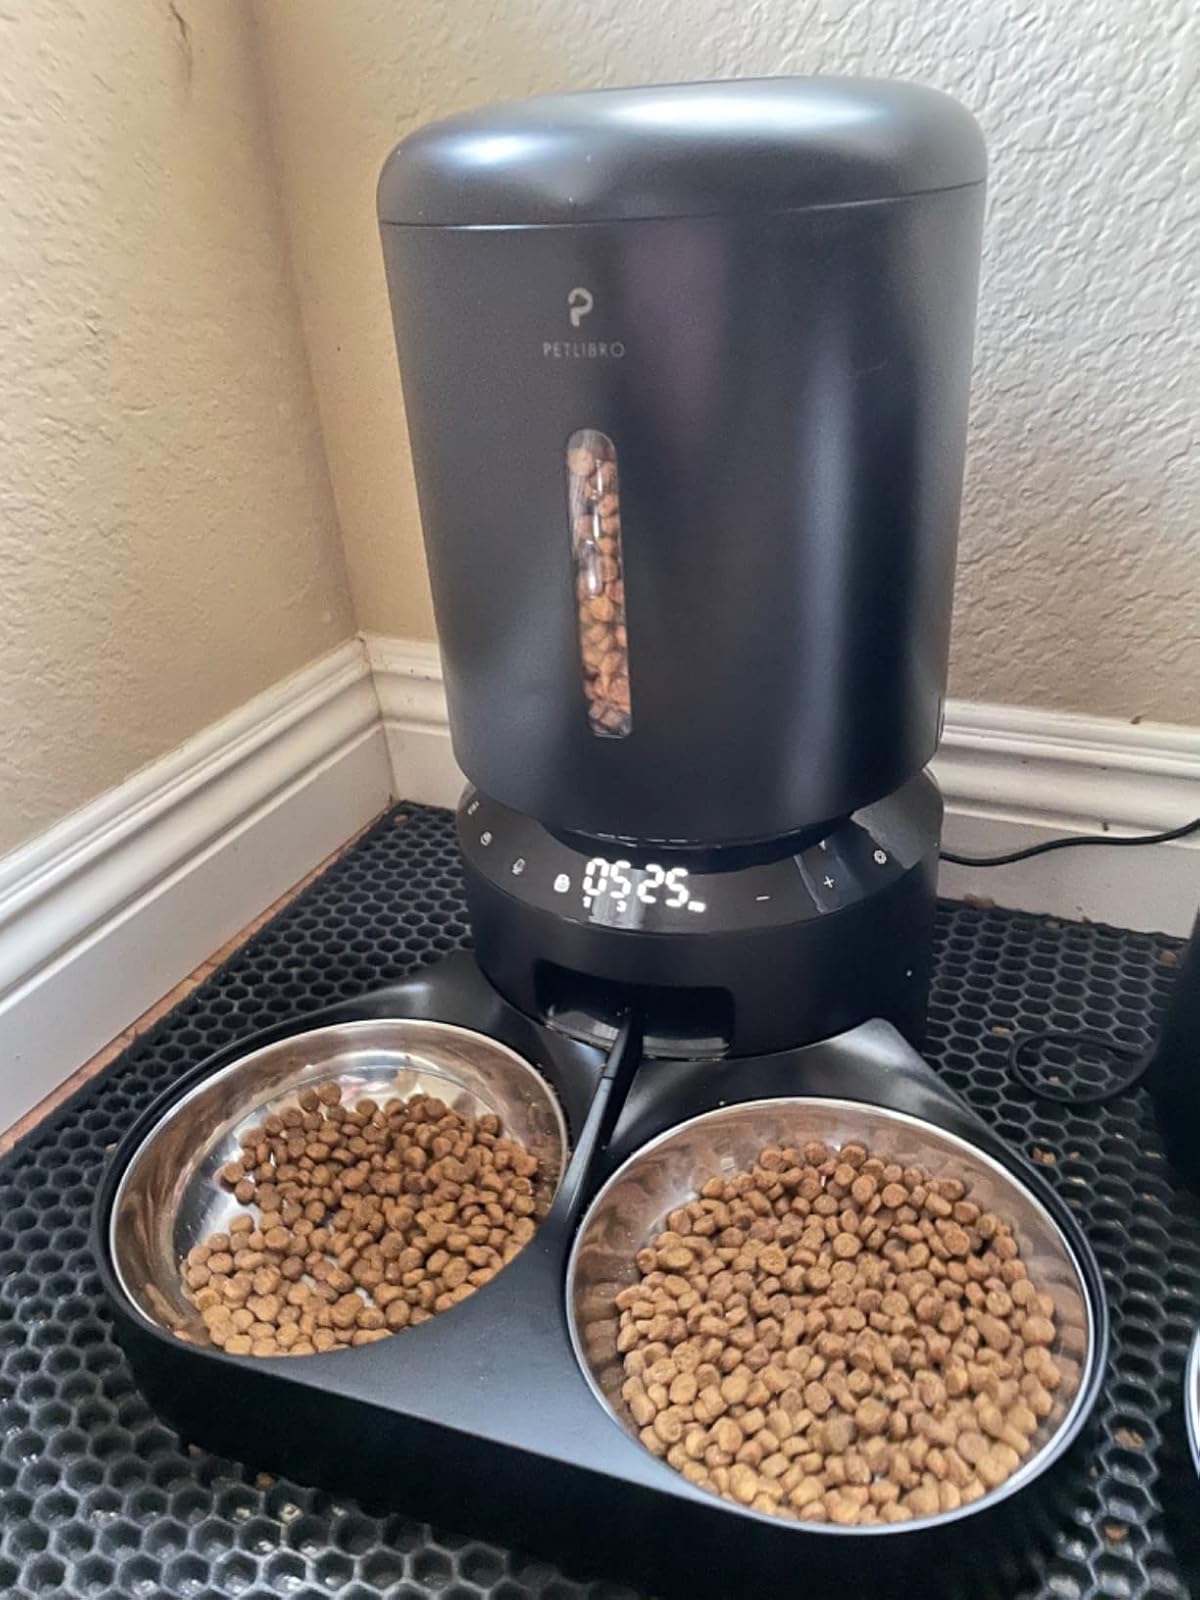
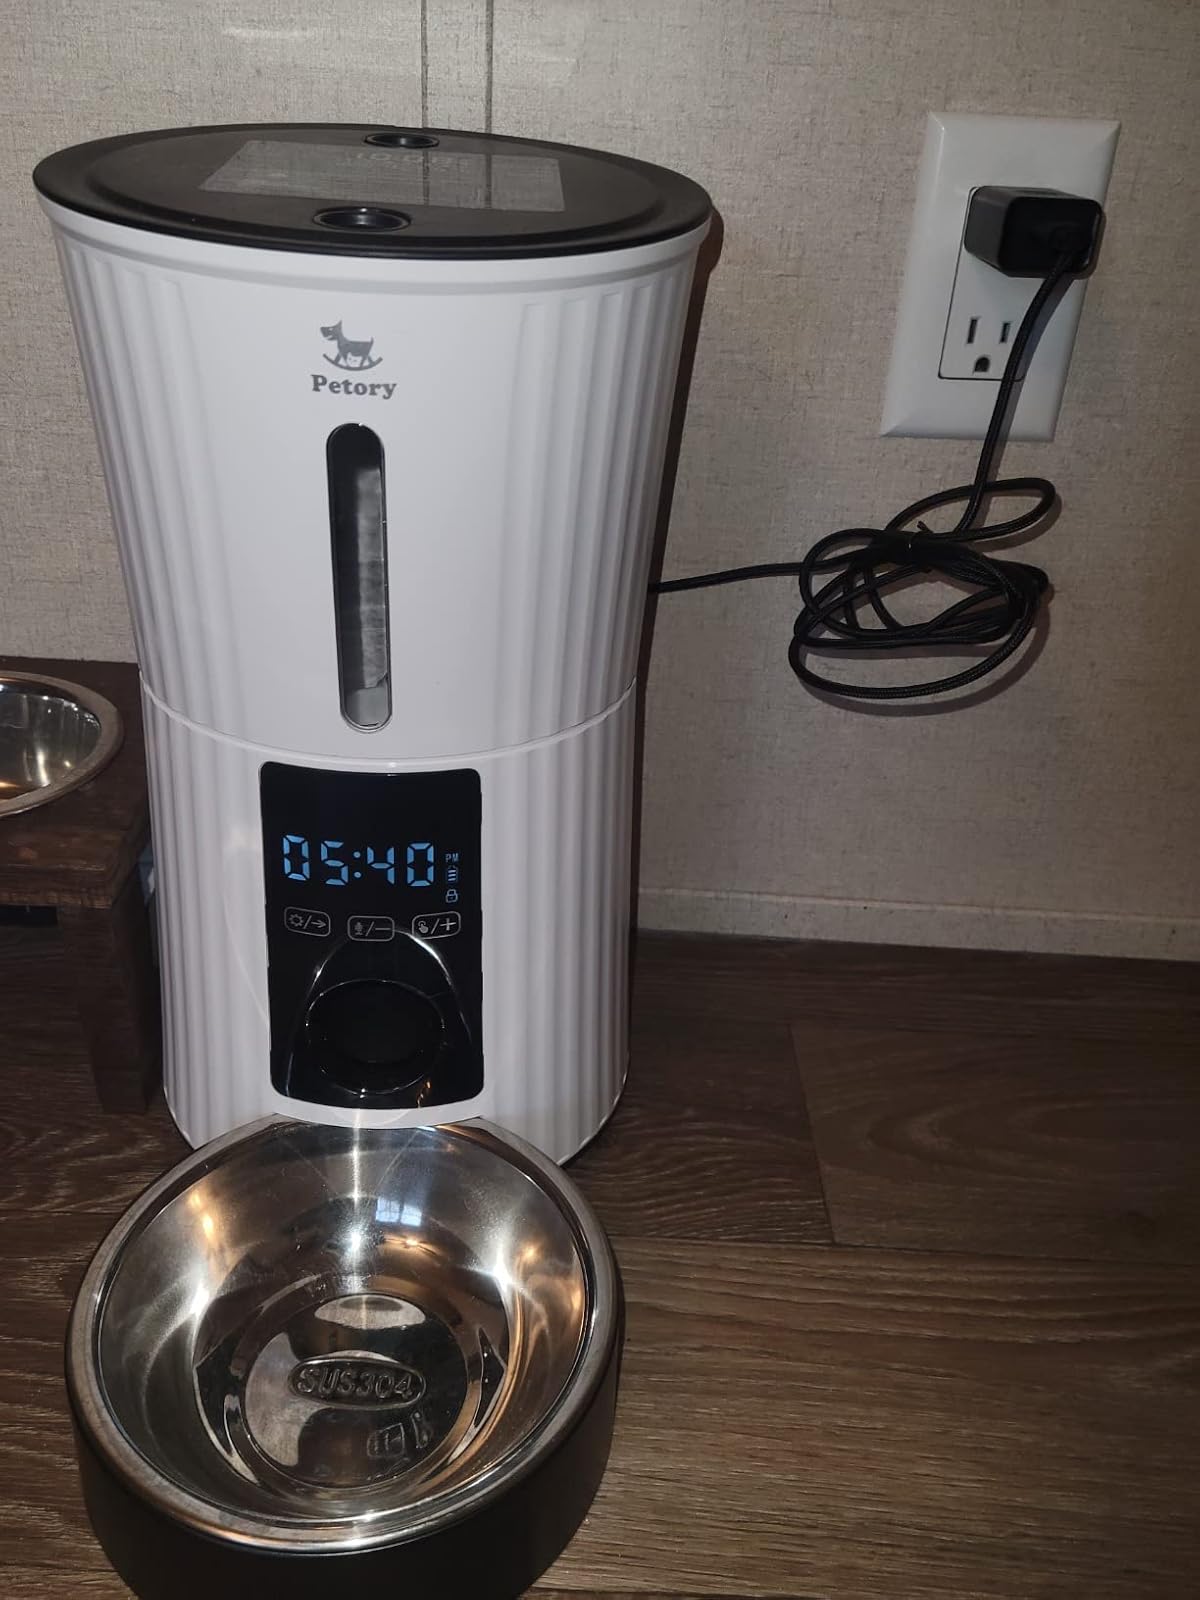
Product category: items_feeder
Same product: no